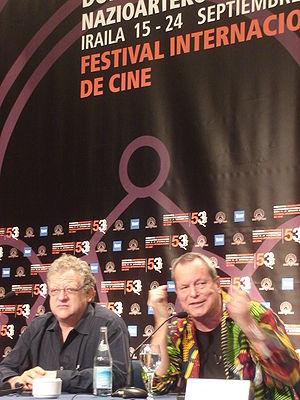
Tideland est un film britannico-canadien réalisé par Terry Gilliam, sorti en 2005.